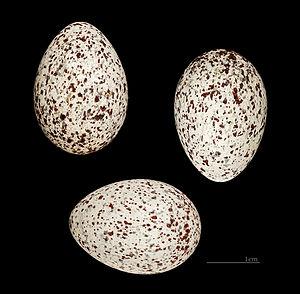
Le Bulbul d'Arabie est une espèce de passereaux de la famille des Pycnonotidae.